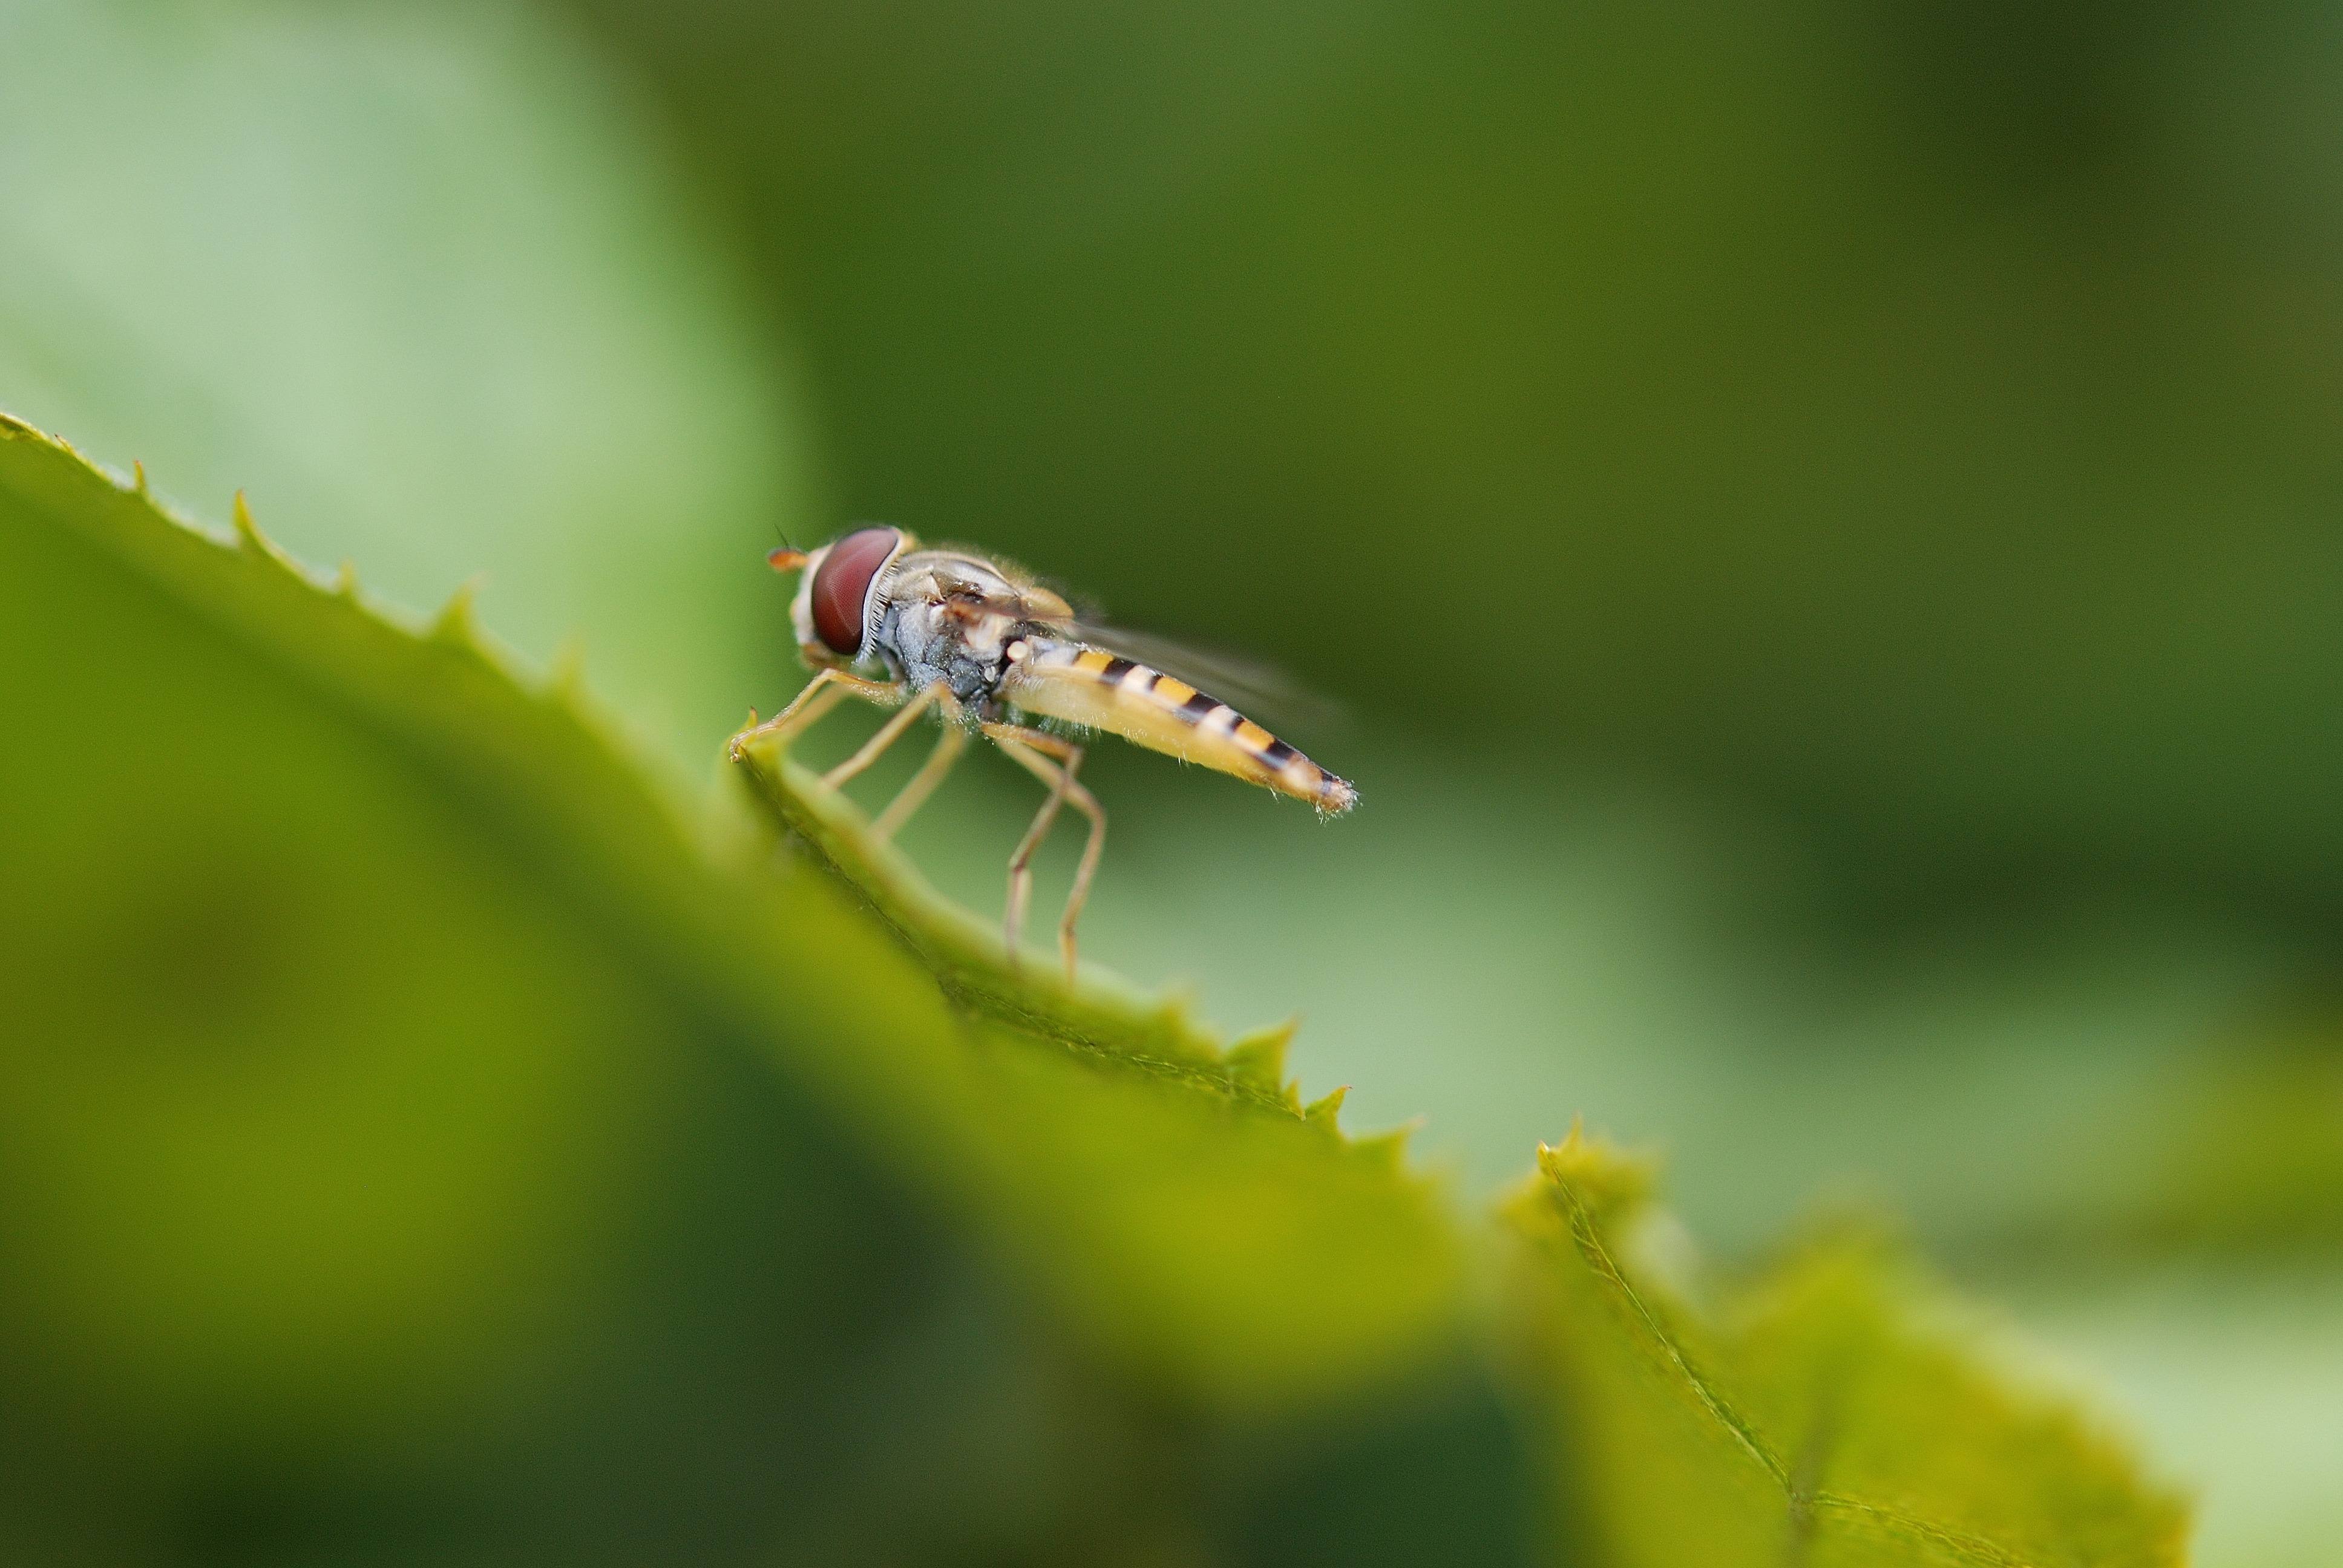
nature, outdoor, wing, photography, leaf, flower, fly, wildlife, wild, green, insect, small, bug, fauna, invertebrate, life, close up, entomology, pest, damselfly, nectar, thorax, macro photography, metamorphosis, horsefly, arthropod, leaf beetle, plant stem